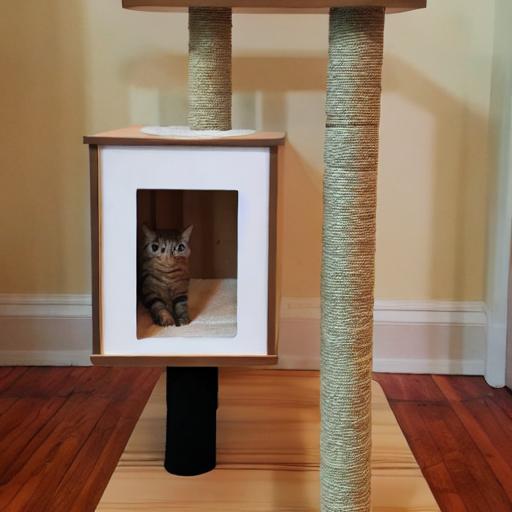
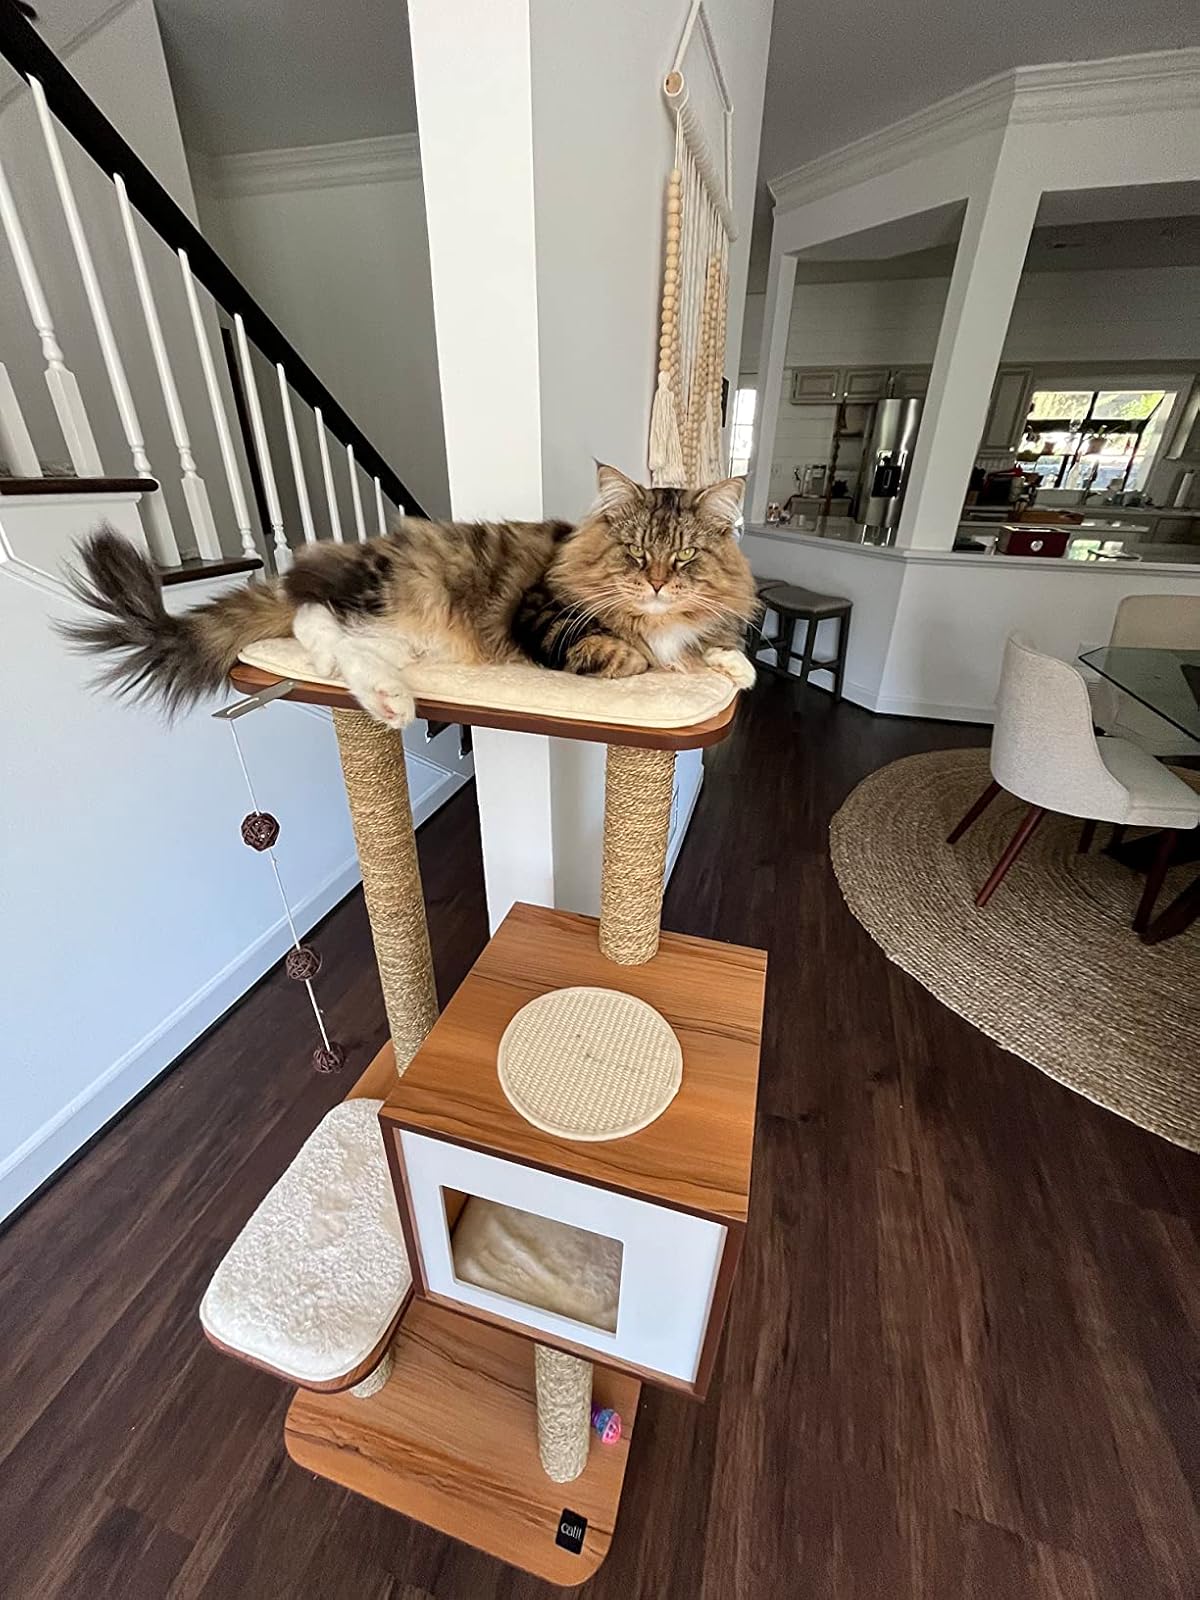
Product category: items_cat tree
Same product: no